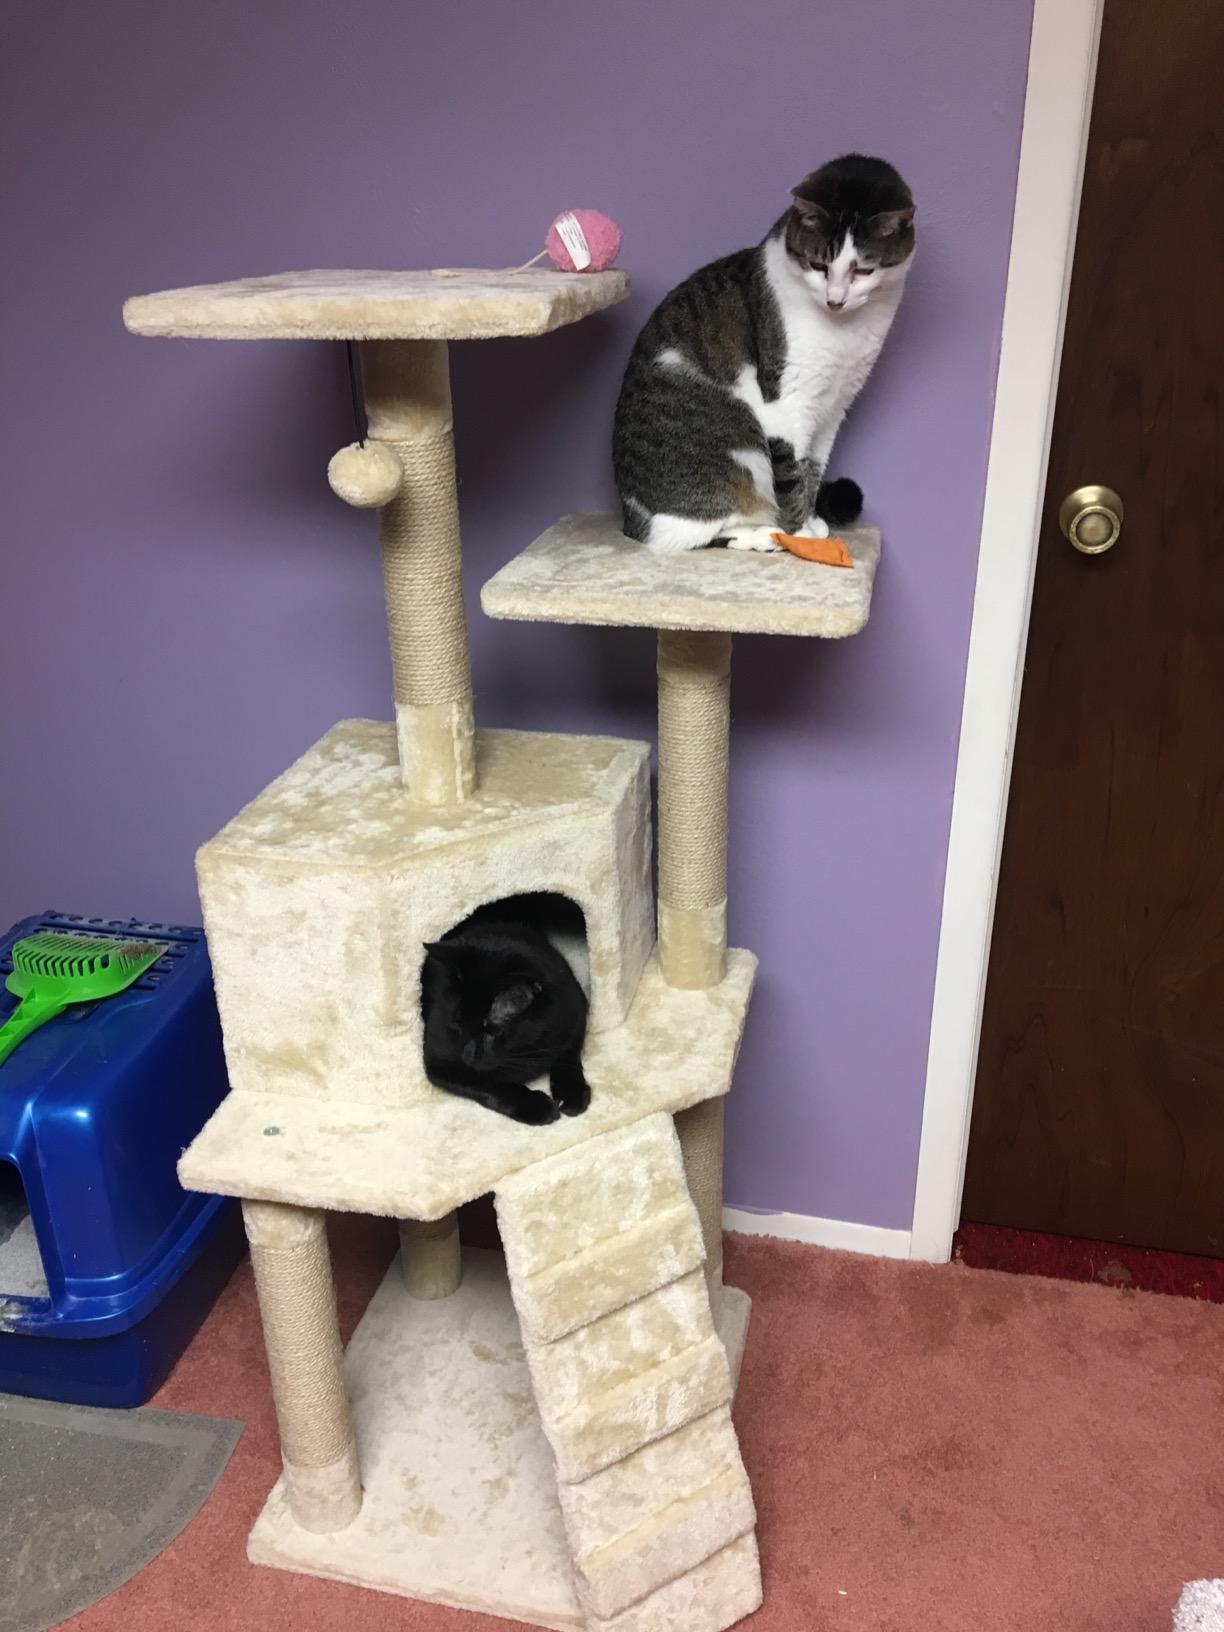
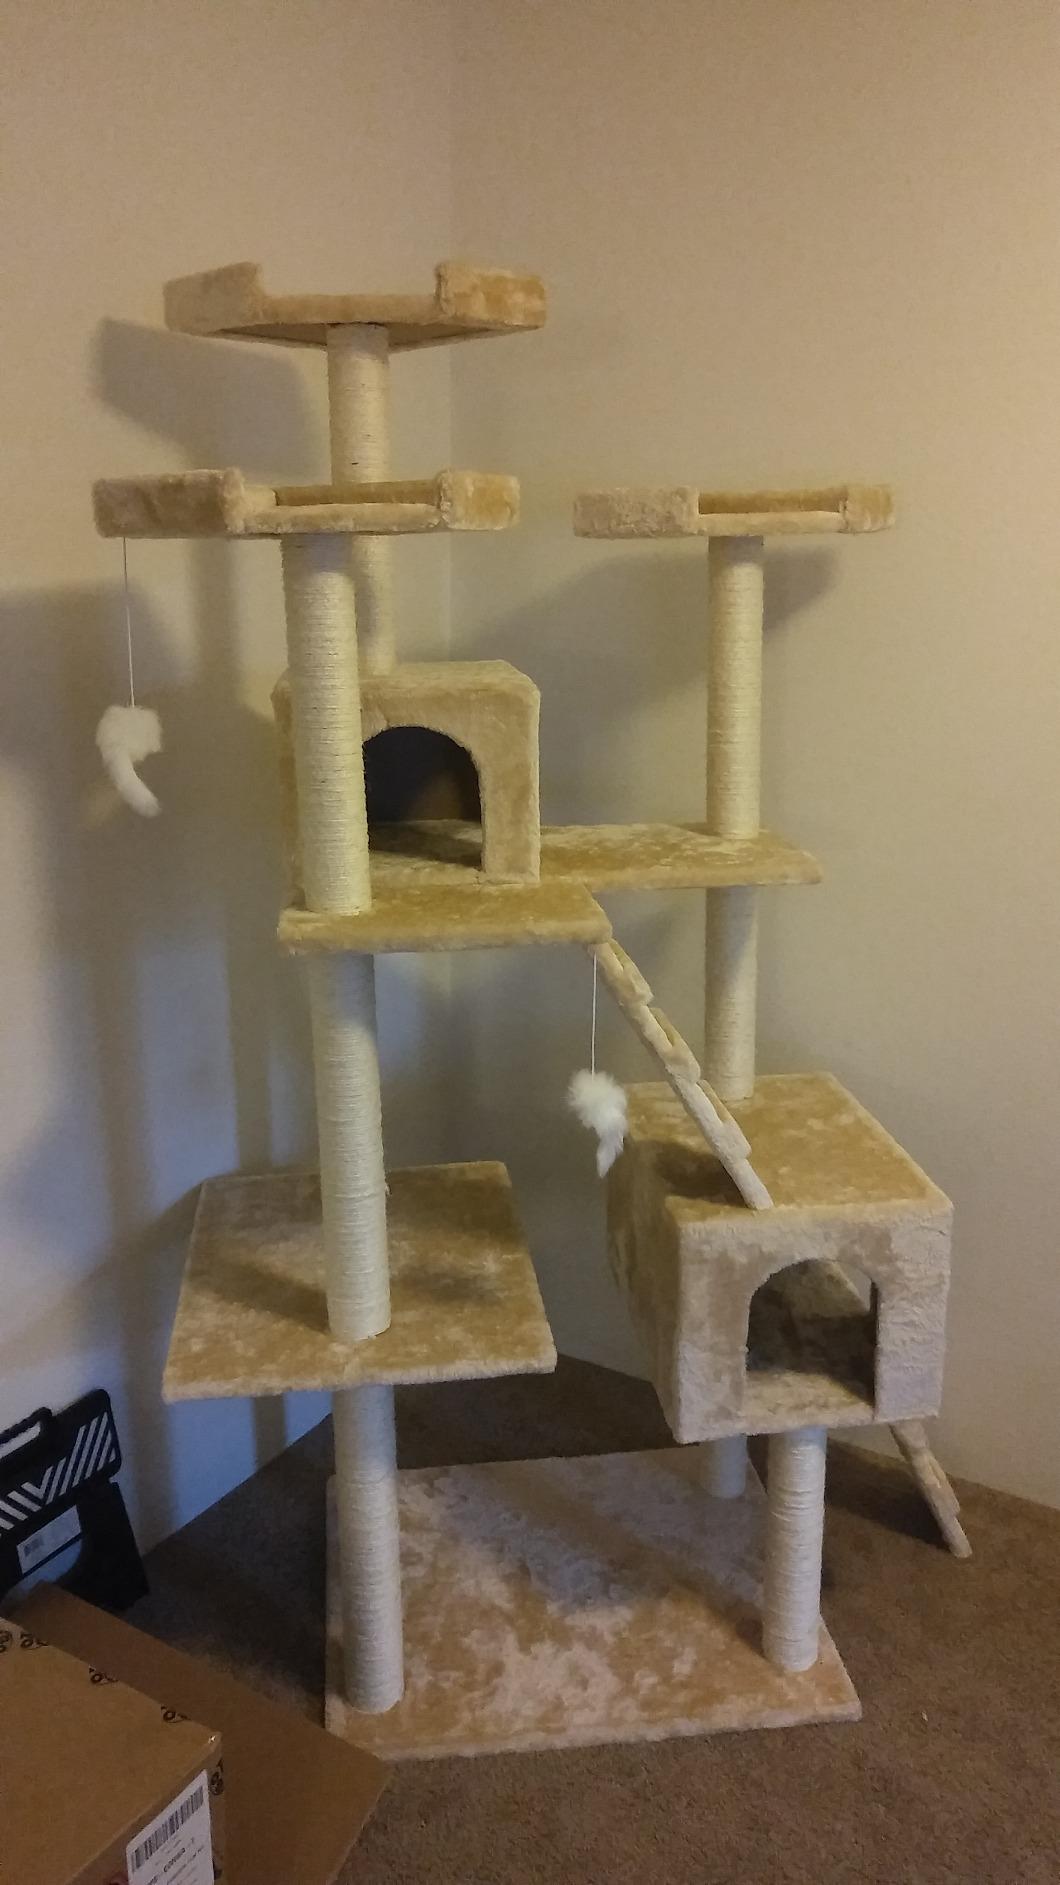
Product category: items_cat tree
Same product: no